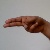
The image shows a hand gesture representing the letter 'H' in Indian Sign Language.